Question: What is the picture of the pedestrian crossing sign?
Tambaya: Menene hoton alamar masu tafiyar ƙasa?
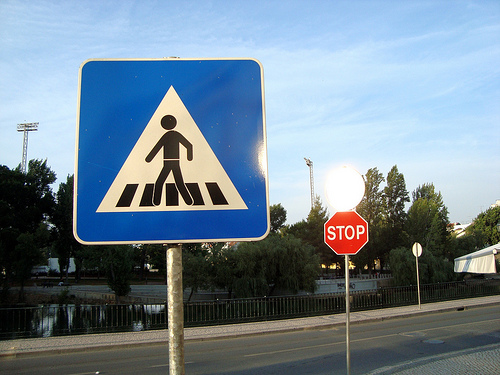
Answer: A person walking on a crossing strip.
Amsa: Mutum yana tafiya a tsakiyar layika.